Datenklo

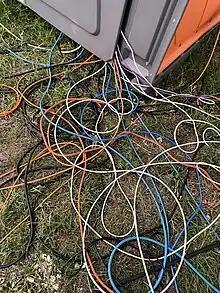
Photo of a Datenklo "data toilet" at Electromagnetic Field 2022 hacker camp

The original Datenklo or was an acoustic coupler modem in the early 1980s for which the Chaos Computer Club made plans and schematics available. The moniker 'loo' refers to an ingenious idea in the construction of the device: The use of rubber cuffs, commonly available as plumbing supplies, to connect the audio transducers to a normal telephone receiver. The goal of this acoustically-coupled device was to avoid prosecution for the (illegal at the time) connection of an unlicensed device to the telephone line.